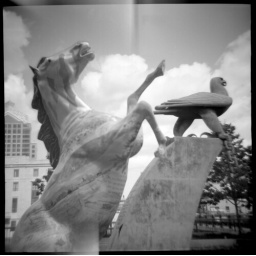
horse attacks bird in diana-land